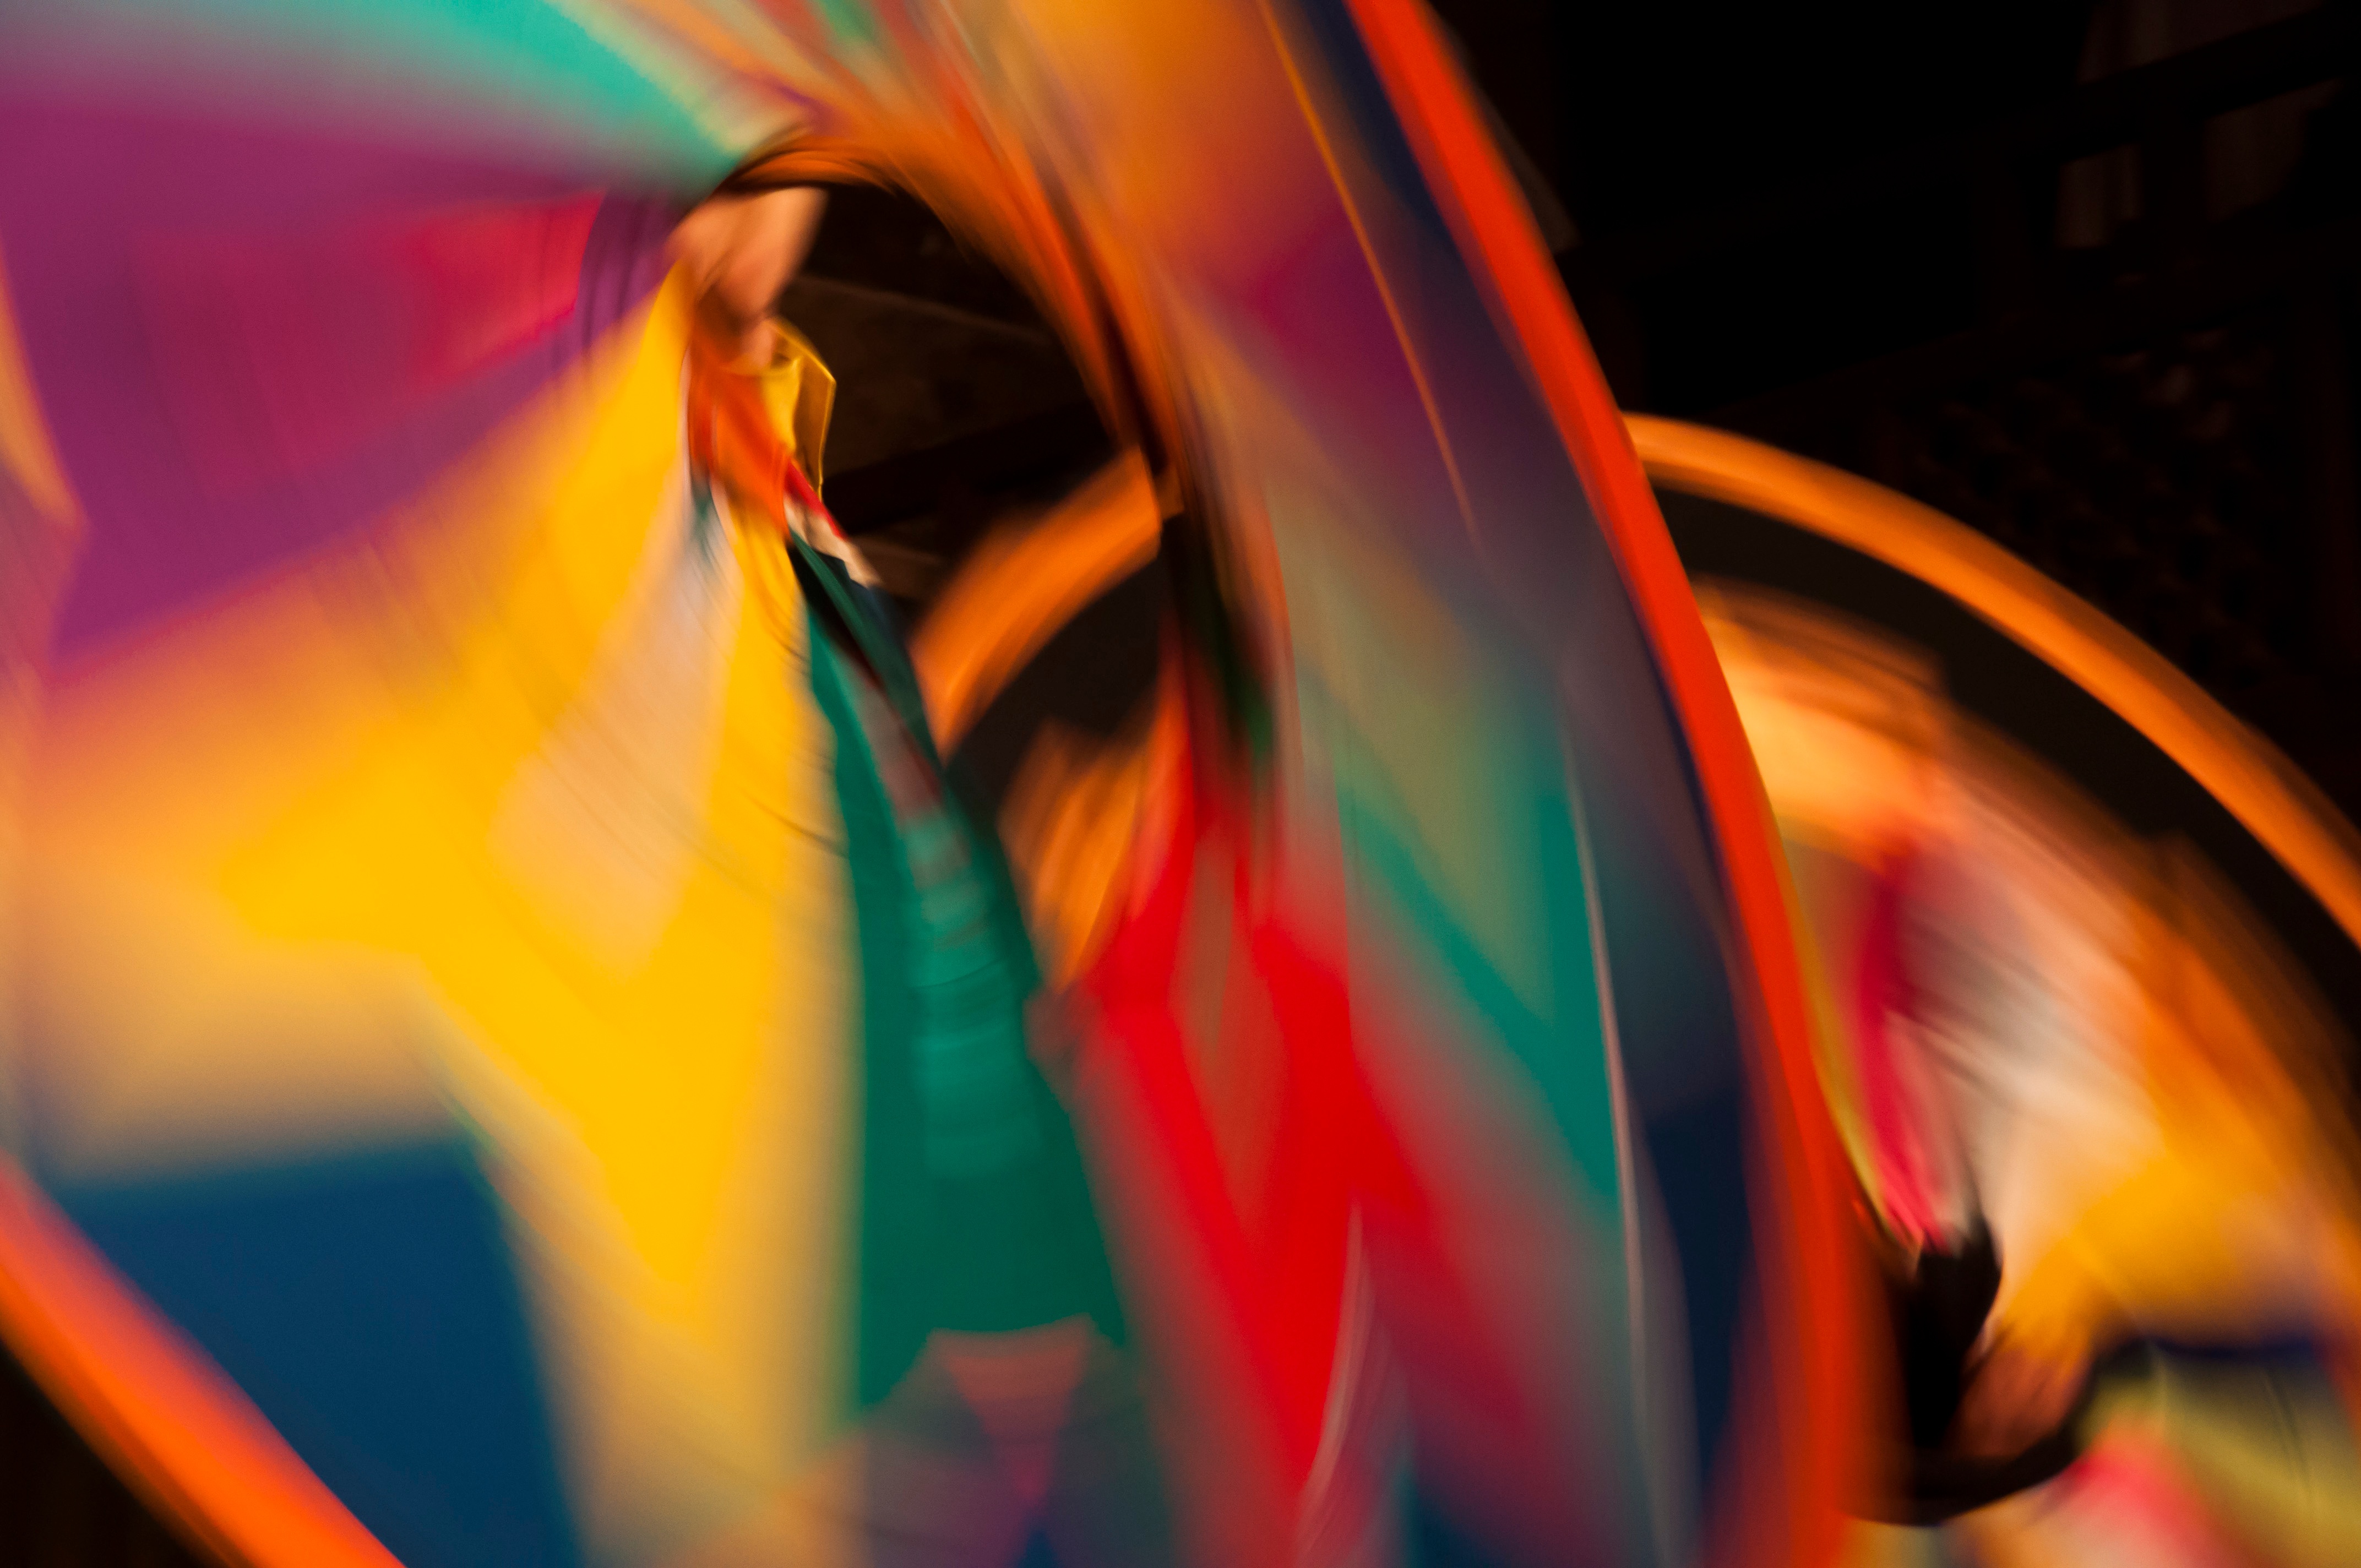
light, photography, sunlight, flower, petal, reflection, red, color, flame, blue, yellow, close up, shape, macro photography, computer wallpaper